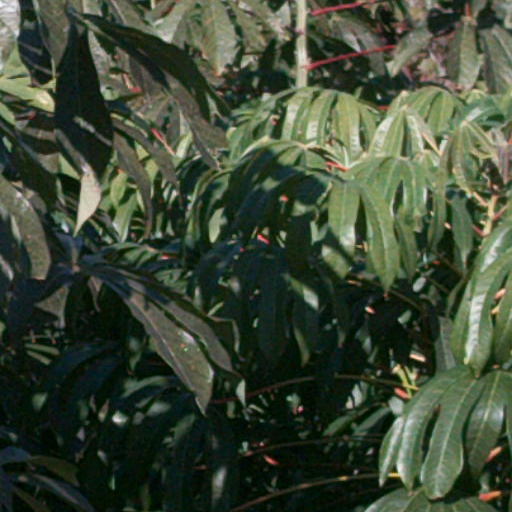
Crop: cassava